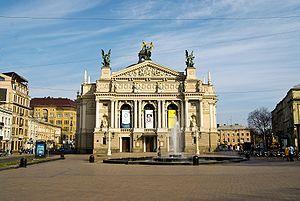
Théâtre-opéra de Lviv, Ukraine.